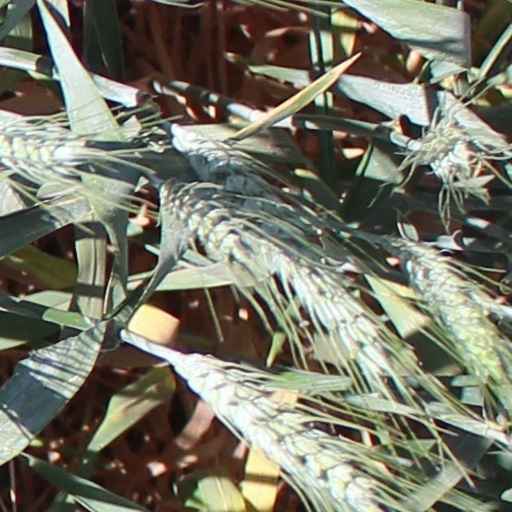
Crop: wheat